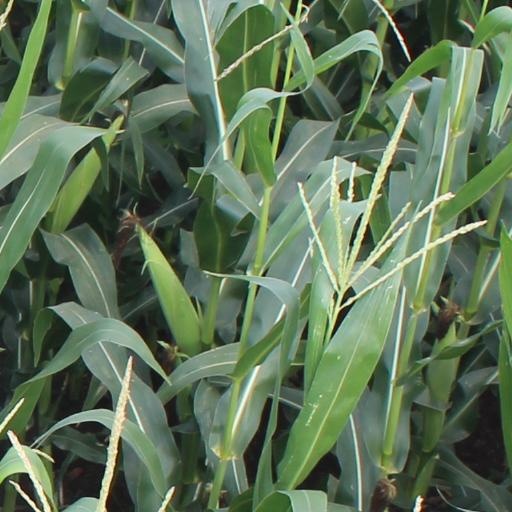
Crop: maize; corn